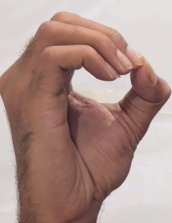
ASL sign: O